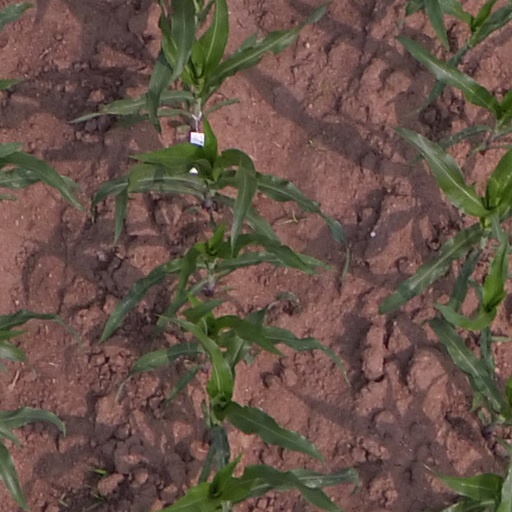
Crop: maize; corn